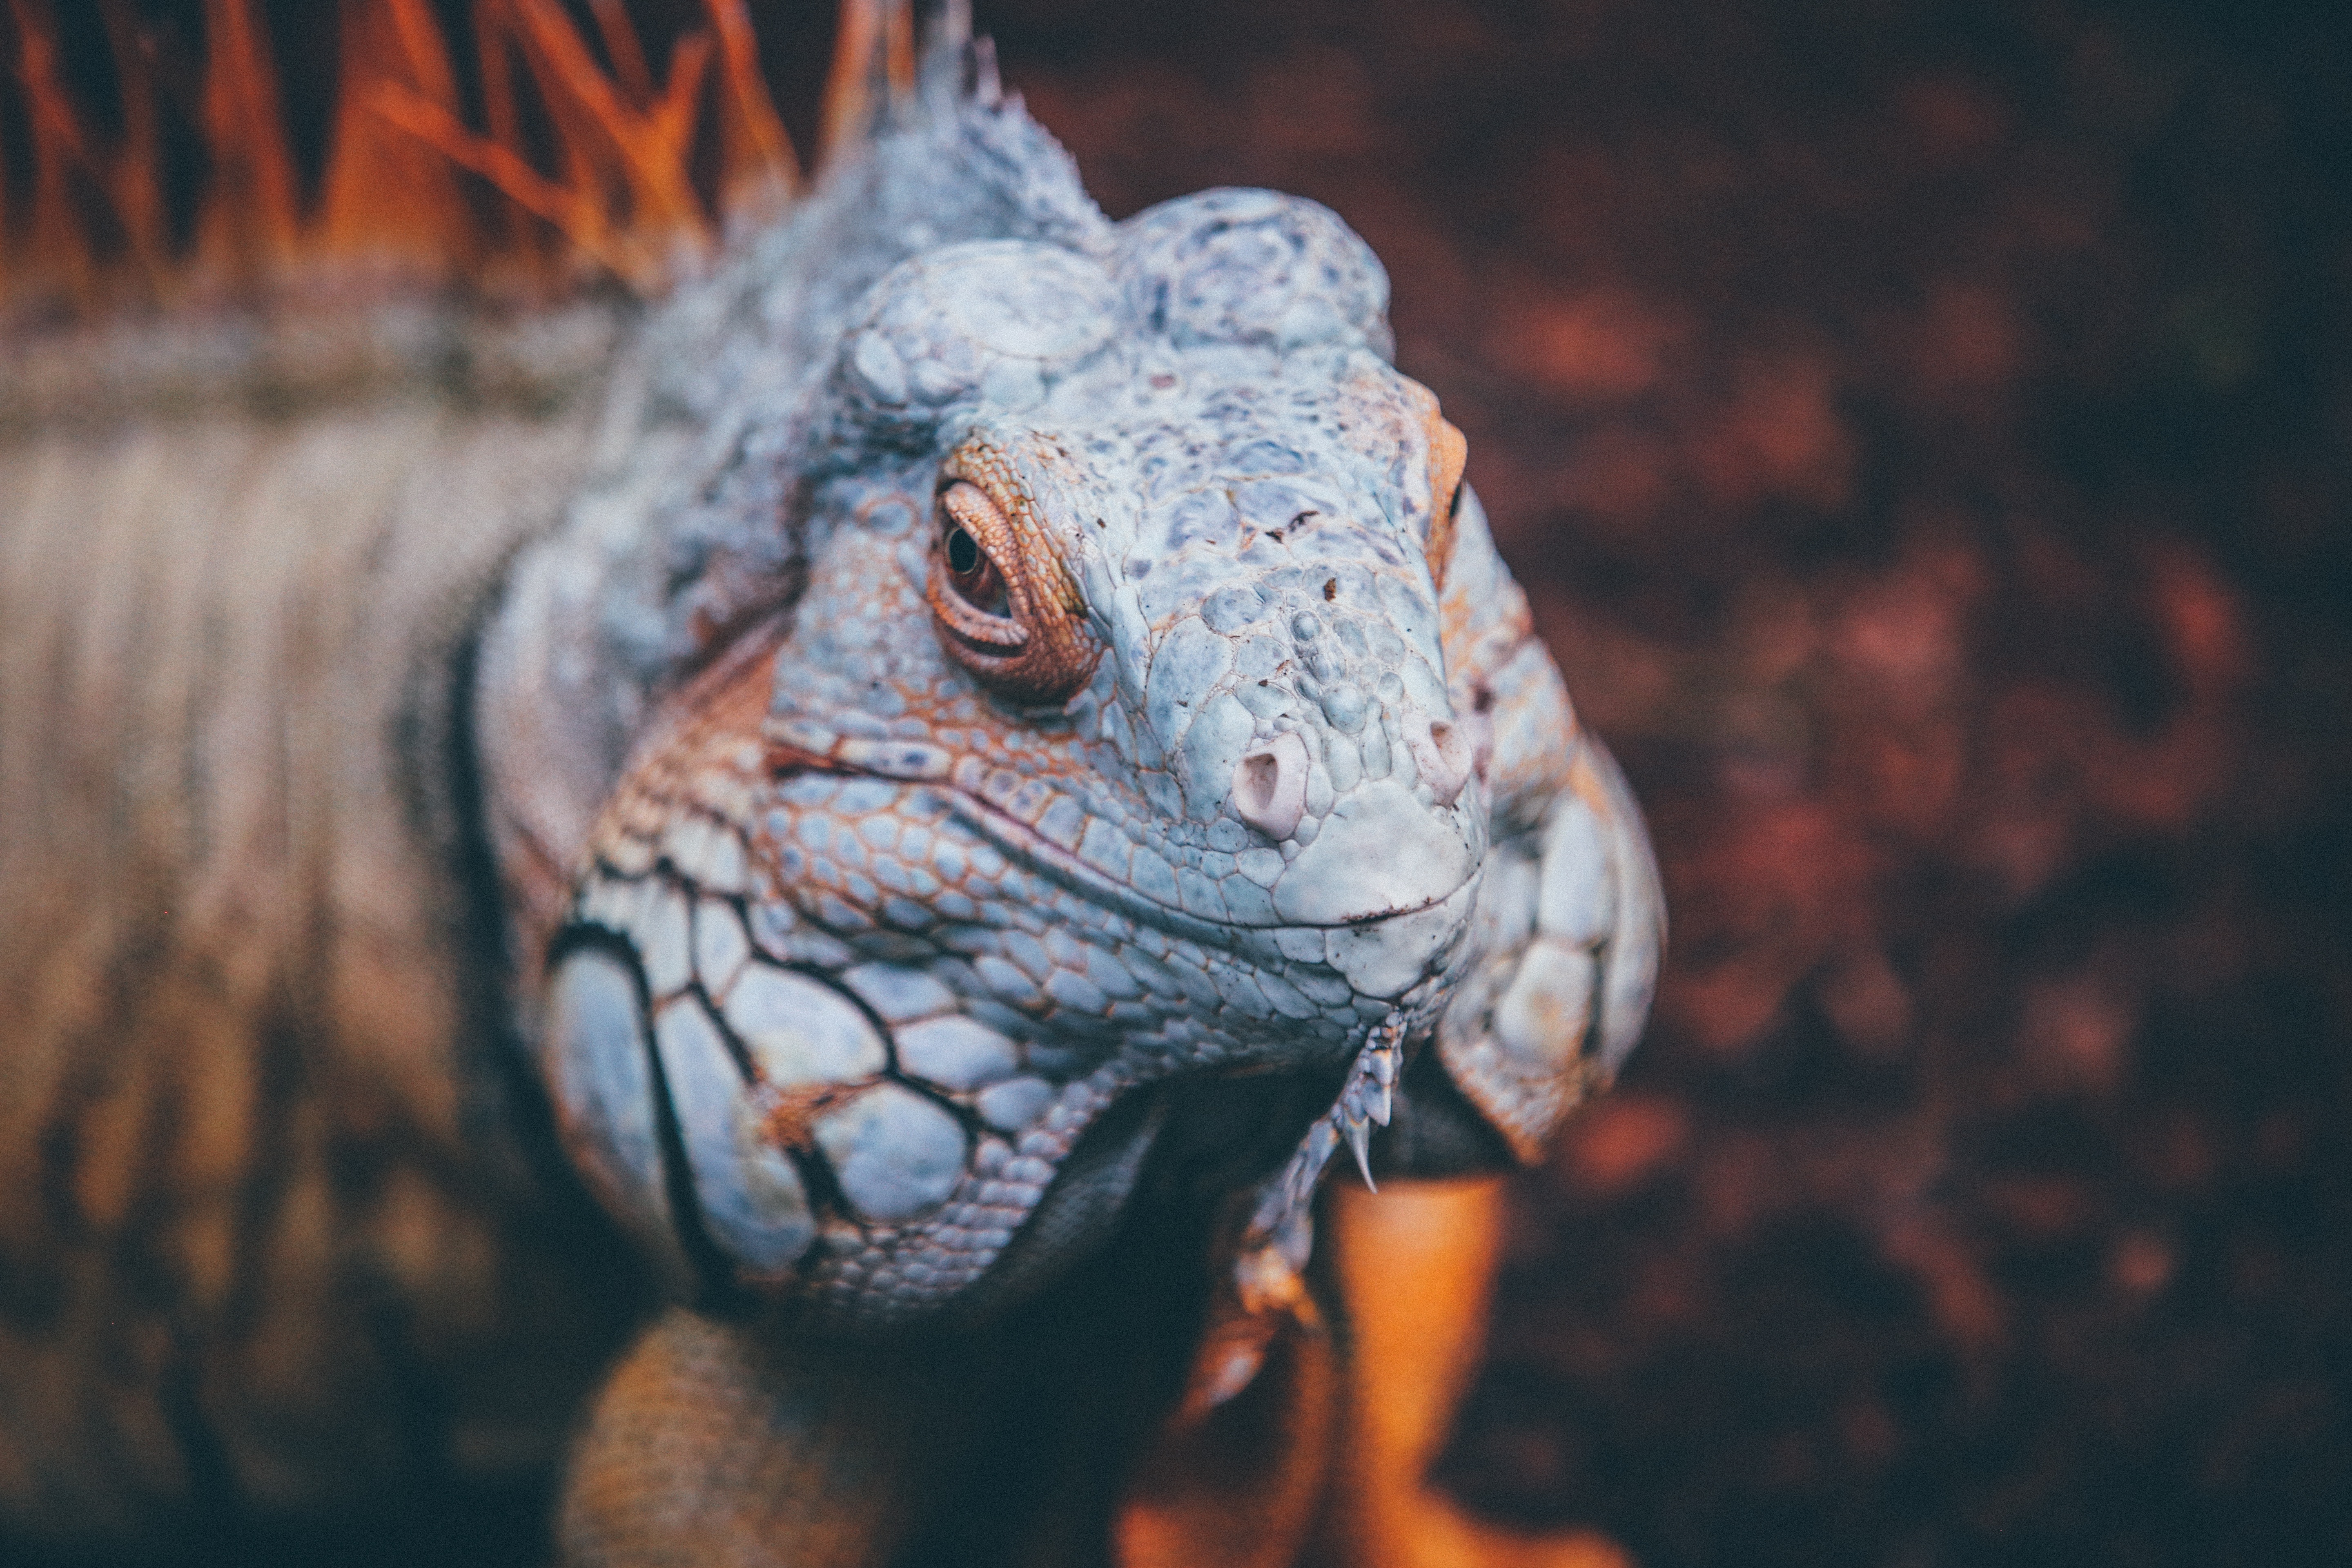
nature, photography, animal, wildlife, macro, reptile, iguana, fauna, lizard, close up, exotic, iguania, macro photography, agamidae, scaled reptile